Vinícius Júnior

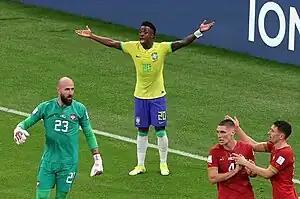
Vinicius with Brazil in 2022 FIFA World Cup group stage match against Serbia

On 28 February 2019, Vinícius was called up to the Brazil national team for the first time for friendlies against Panama and the Czech Republic. However, he suffered an injury while playing for Real Madrid, and David Neres was called up in his place in March. In May, he was excluded from Brazil's final 23-man squad for the 2019 Copa América by manager Tite. The same year on 10 September, he debuted as a 72nd-minute substitute in Brazil's 1–0 defeat against Peru.